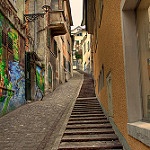
Label: street